Kasimir Wedig von Bonin

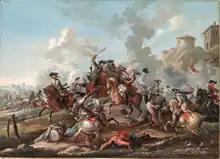
Eighteenth century cavalry in battle

Kasimir Wedig von Bonin (1 May 1691 in Karzin–12 September 1752 in Landsberg an der Warthe), also called Casimir Wedigo von Bonin, was a Prussian lieutenant general during the reigns of Frederick William I and his son, Frederick the Great.